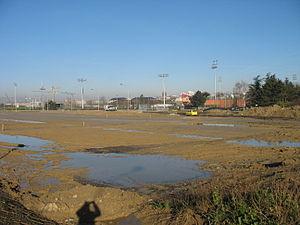
Cet article donne la liste des stations de métro situées dans le Val-de-Marne, en France.